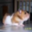
Label: hamster